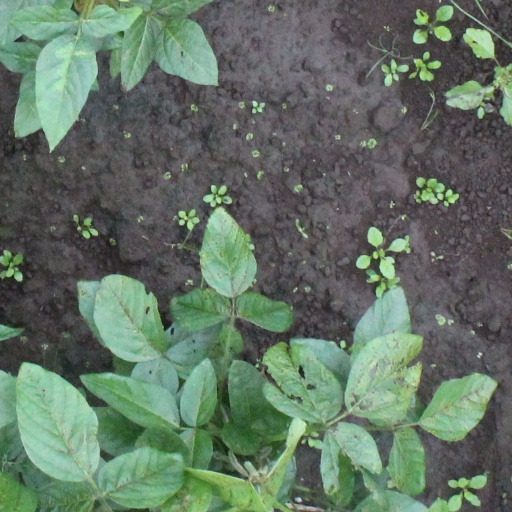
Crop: soybean